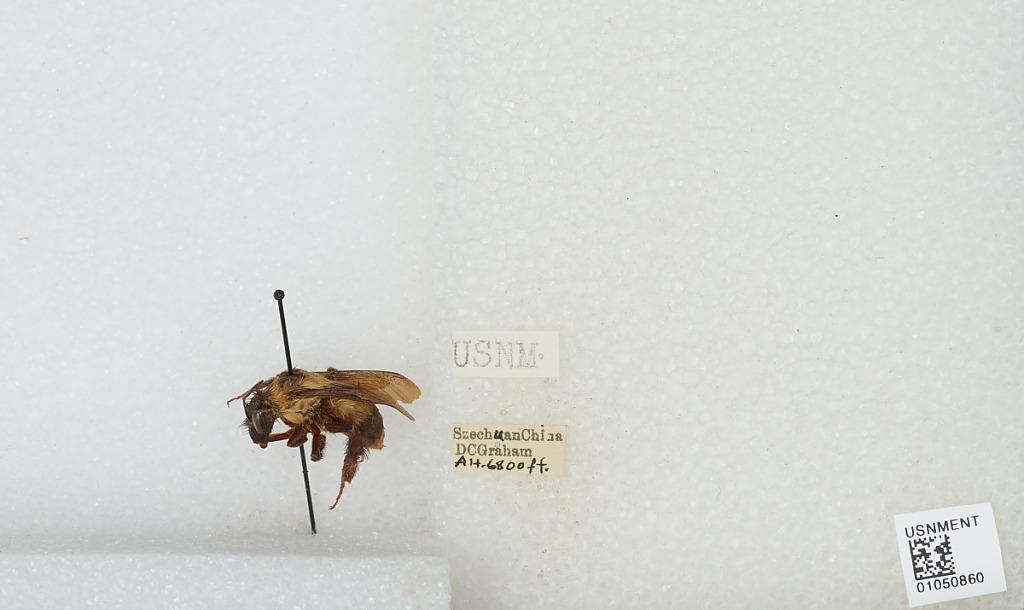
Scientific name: Bombus sp.
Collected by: D. Graham
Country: China
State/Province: Sichuan